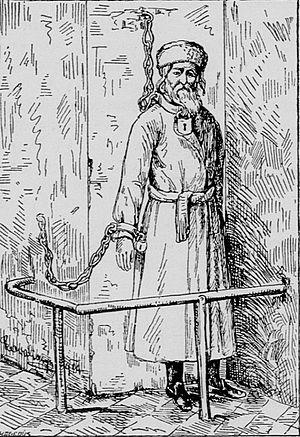
Le carcan était un collier métallique servant à attacher un condamné en l'exposant à l'infamie d'une humiliation publique.